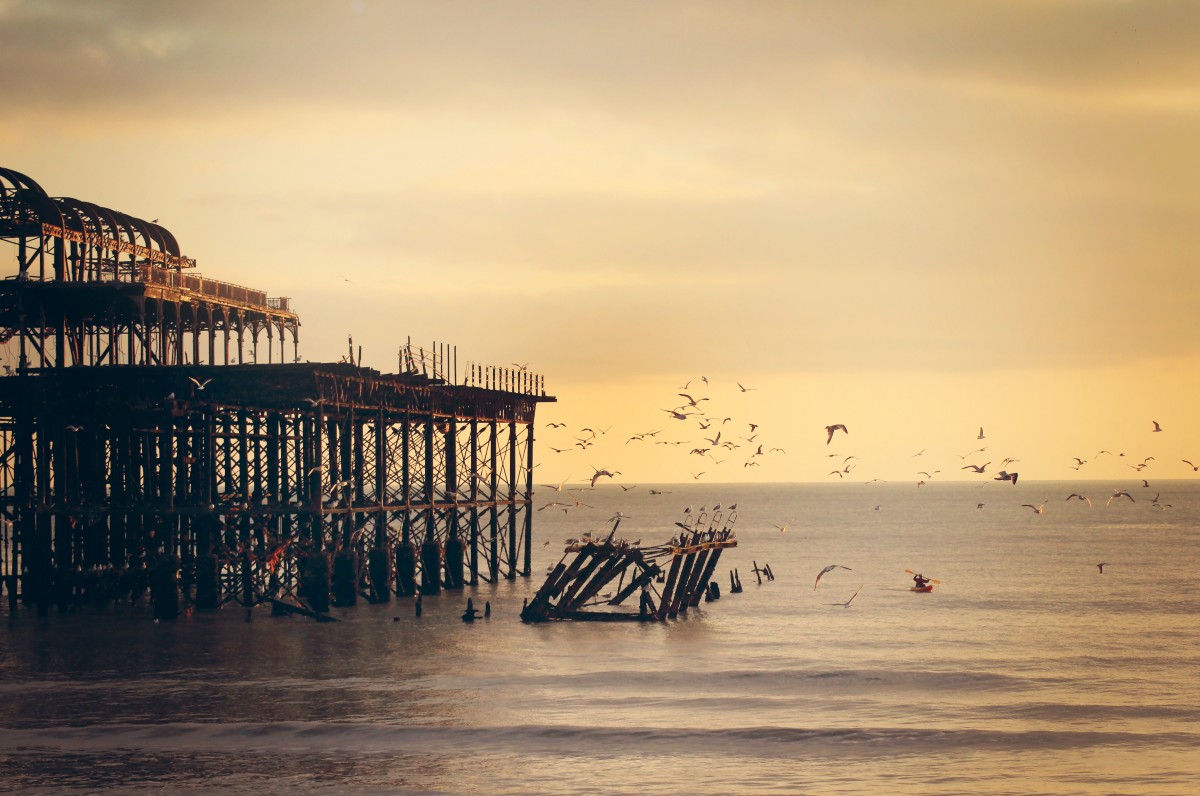
Tags: sea, coast, sand, ocean, horizon, bird, sunrise, sunset, morning, shore, wave, dawn, pier, seagull, walkway, dusk